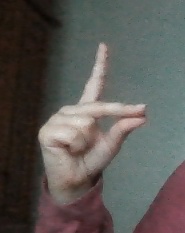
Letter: ta